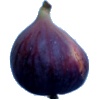
Label: fig